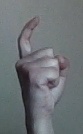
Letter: ra